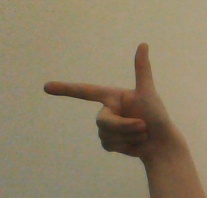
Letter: yaa